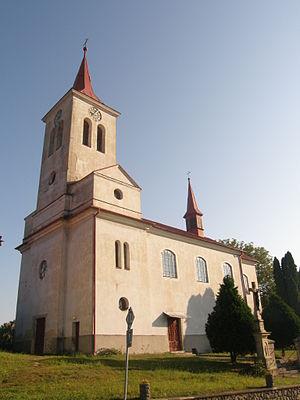
Rozstání est une commune du district de Prostějov, dans la région d'Olomouc, en République tchèque. Sa population s'élevait à 619 habitants en 2018.